George Floyd protests in Seattle

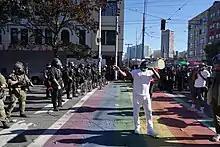

After several weeks of calm with low-key protests, demonstrators returned to downtown Seattle on July 19. Police reported that peaceful demonstrators began to gather in the morning at Westlake Park but three hours later they were joined by a second group that was organized and more intent on property destruction. Several buildings were vandalized and police officers were injured, before the protesters dispersed after marching to Cal Anderson Park.